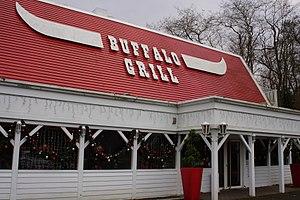
Logo buffalo grill sur le toit
Buffalo Grill est une chaîne de restauration française spécialisée dans la grillade, inspirée par l'Amérique.